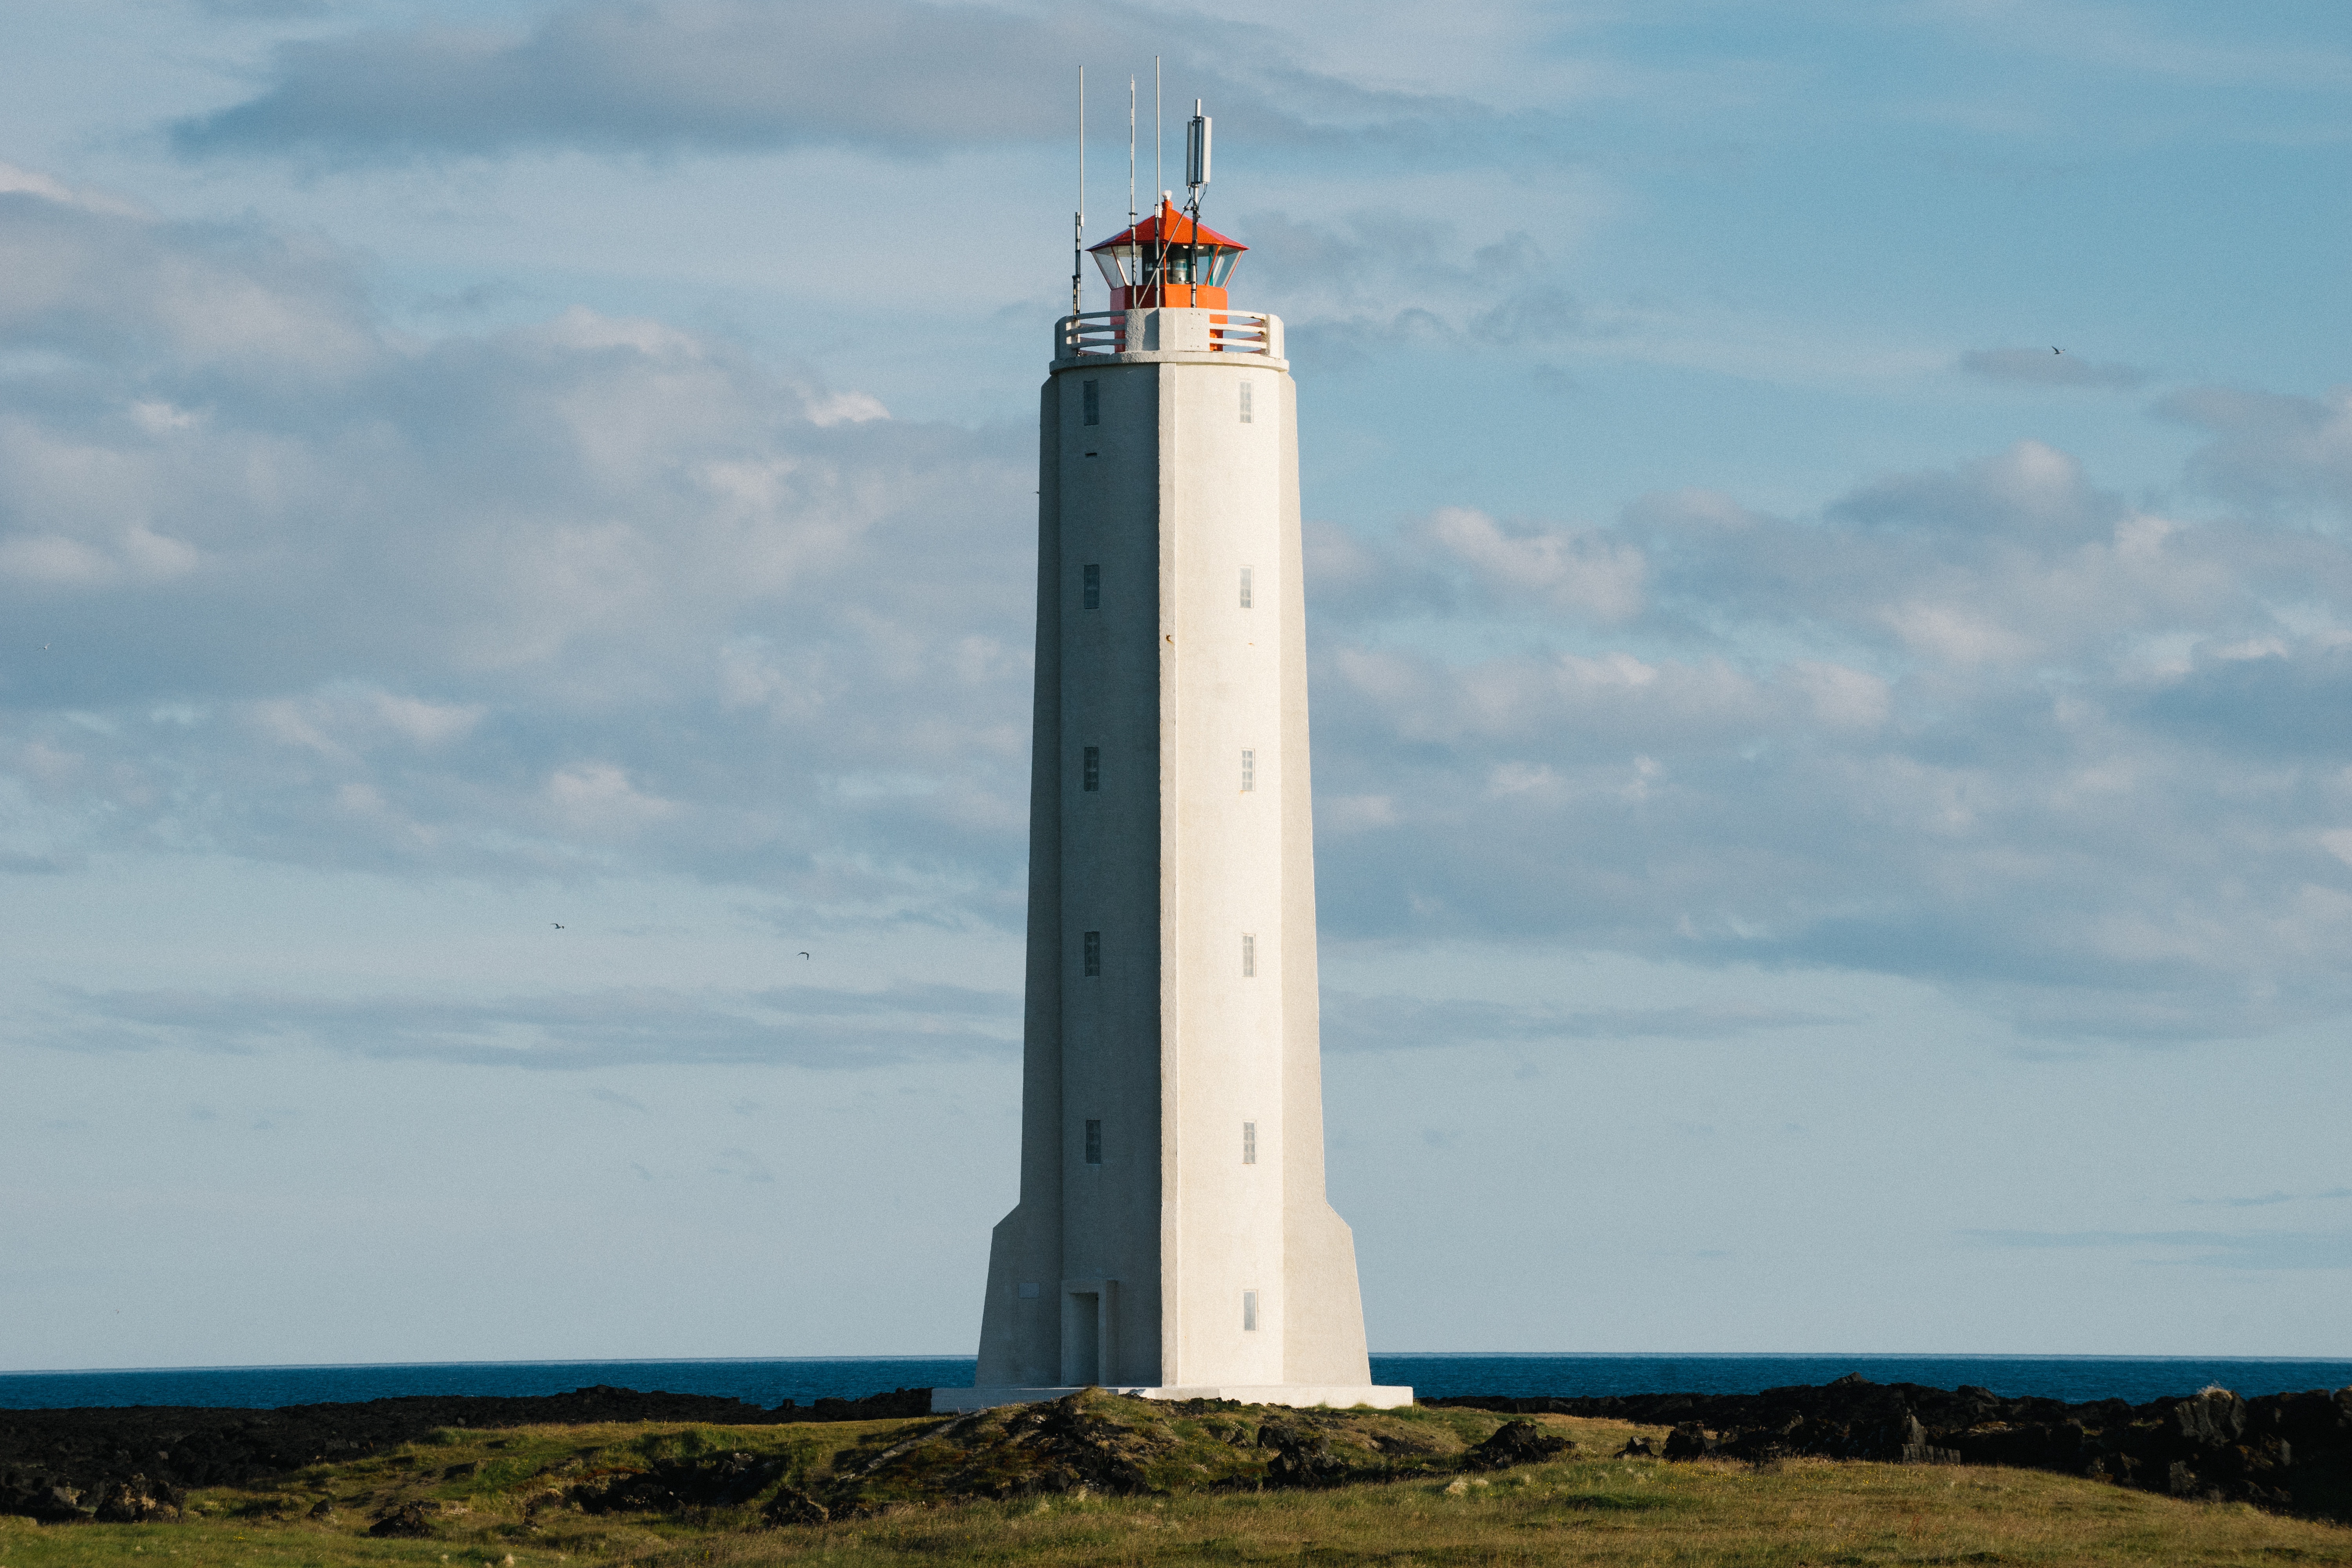
sea, coast, water, ocean, cloud, lighthouse, wind, tower